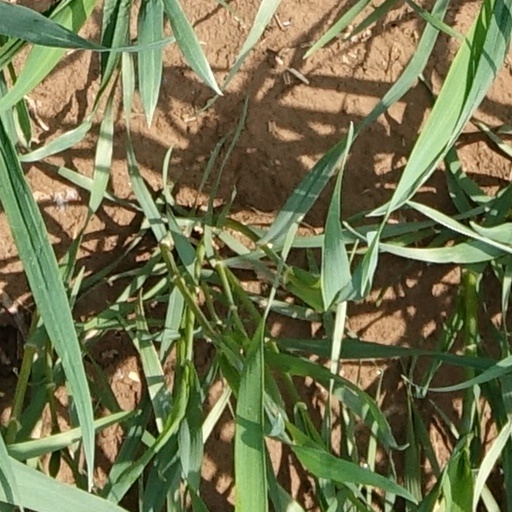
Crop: wheat